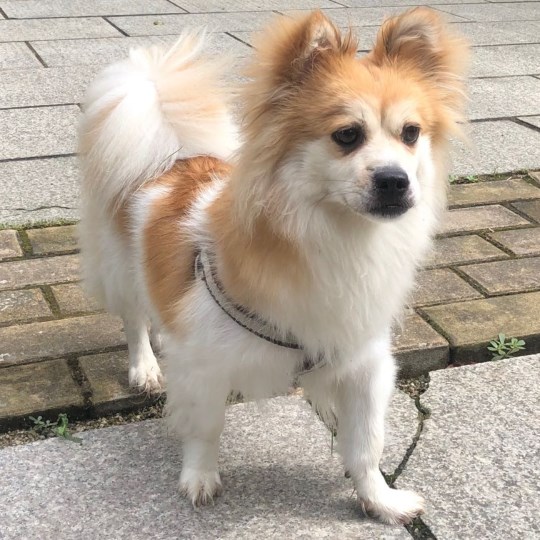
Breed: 806-n000129-papillon